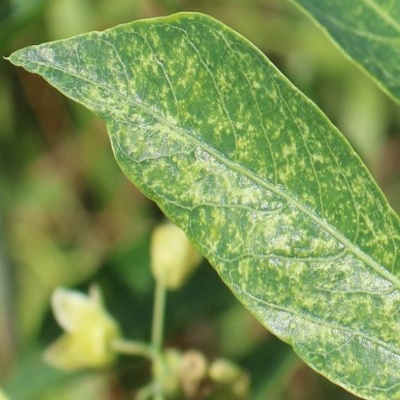
Crop: Cassava
Condition: green mite